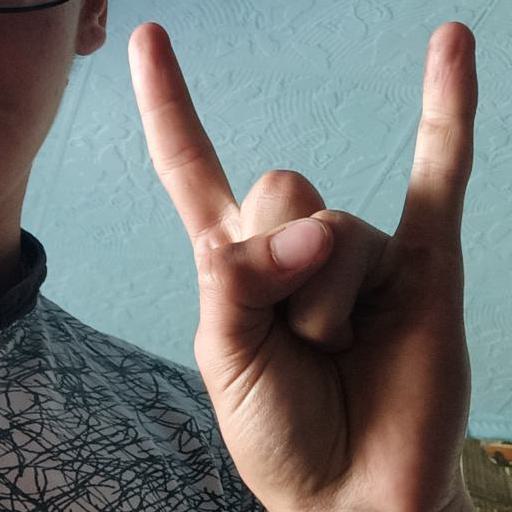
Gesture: rock